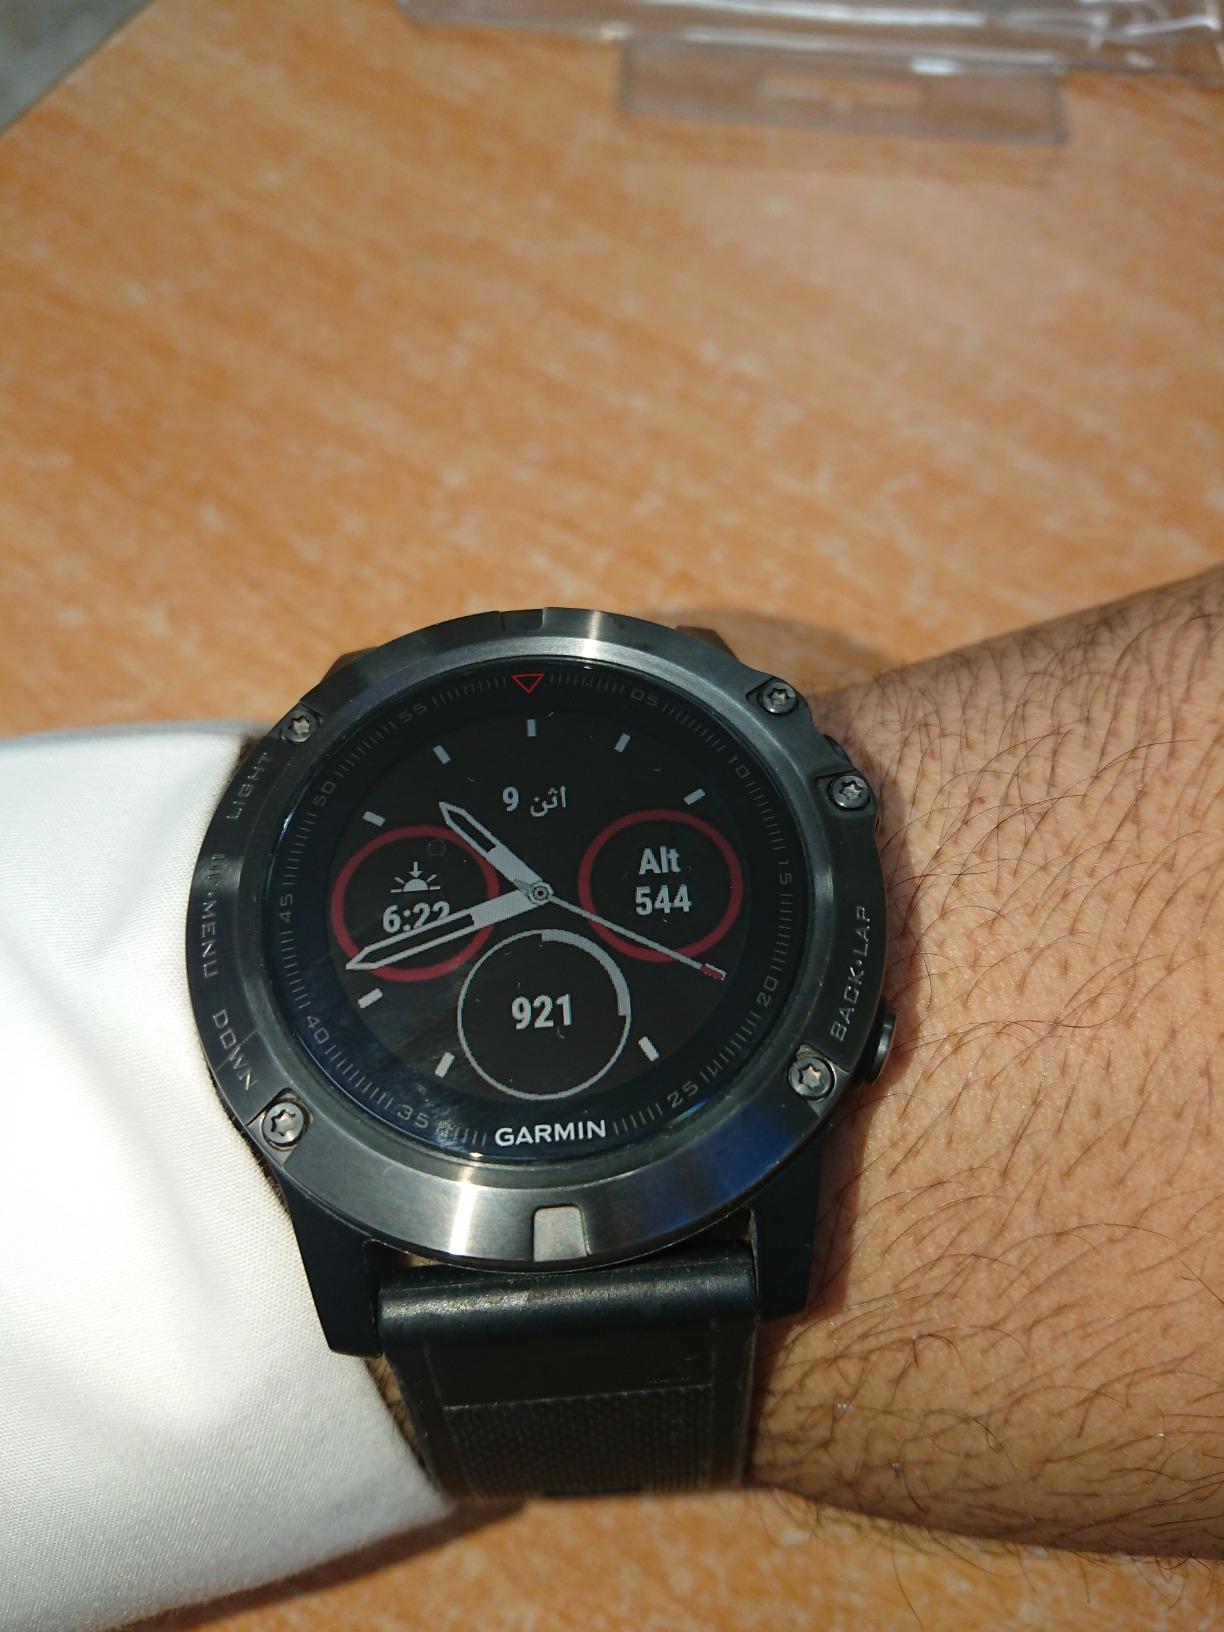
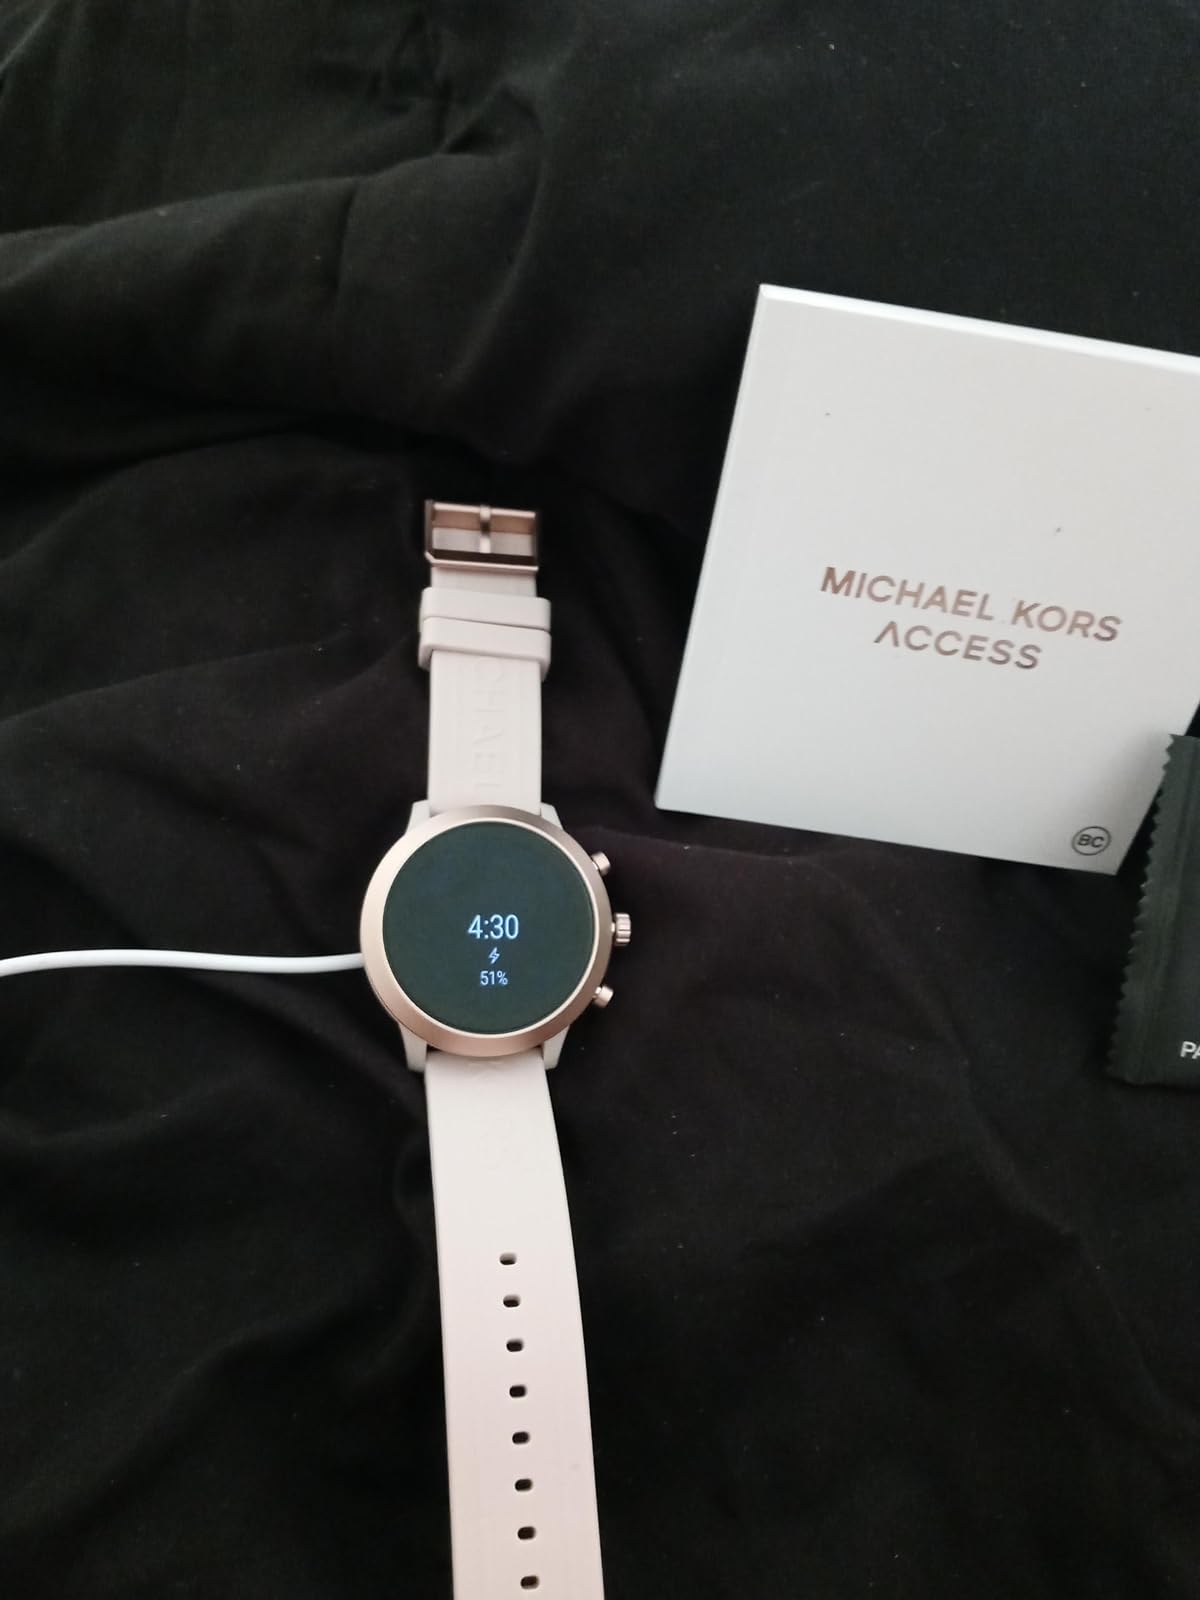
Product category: smartwatch
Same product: no